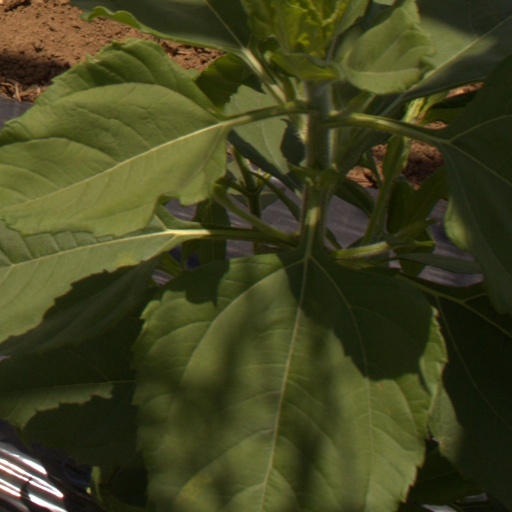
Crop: Jerusalem artichoke